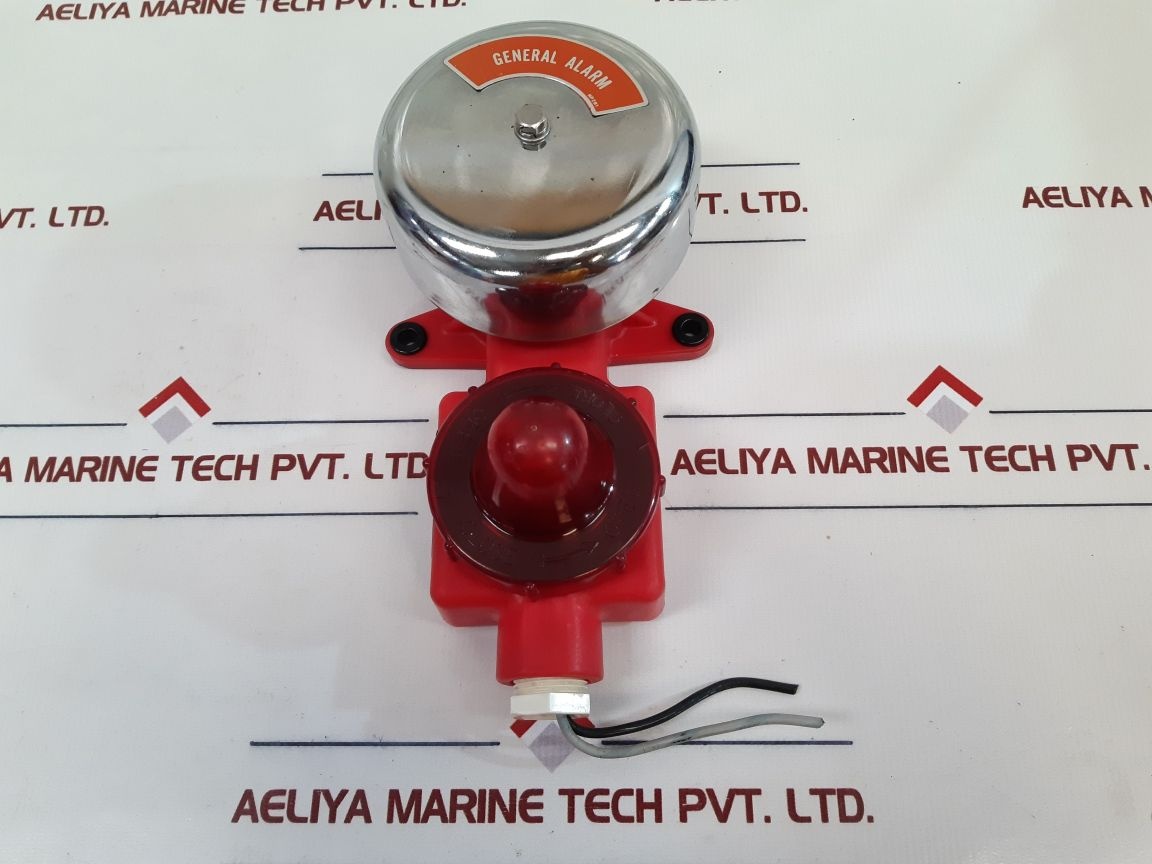
Sanshin Electric Nbu-l120 Marine Electric Bell Used
Sanshin Electric Nbu-l120 Marine Electric Bell Used Sanshin Electric Corporation Marine Electric Bell General Alarm Type: Nbu-l120 Ip44 Ac220V,50/60 Hz Bp4029 Np281 Made In Japan Weight: 1.220 Kg
Brand: sanshin electric
Category: Home & Garden > Flood, Fire & Gas Safety > Fire Alarm Control Panels